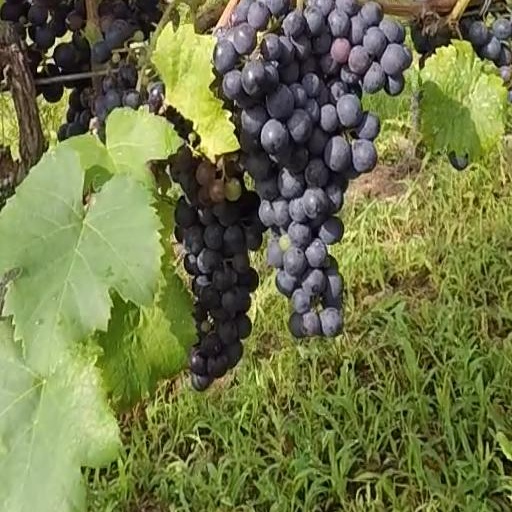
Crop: grape